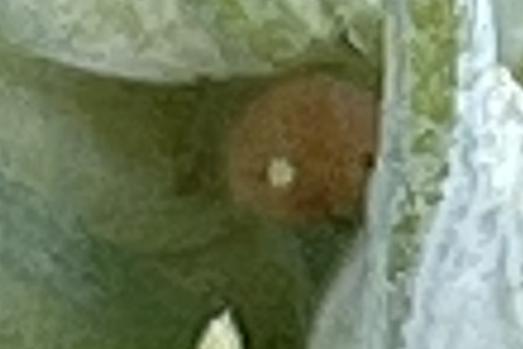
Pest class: english_grain_aphid